Ali J. Eisner

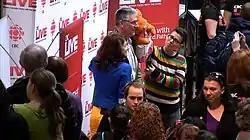
Eisner (in striped shirt) puppeteering Mamma Yamma at a CBC promotional event

Ali J. Eisner is a Canadian puppeteer, composer, director, story editor, creative producer and screenwriter for children's television.